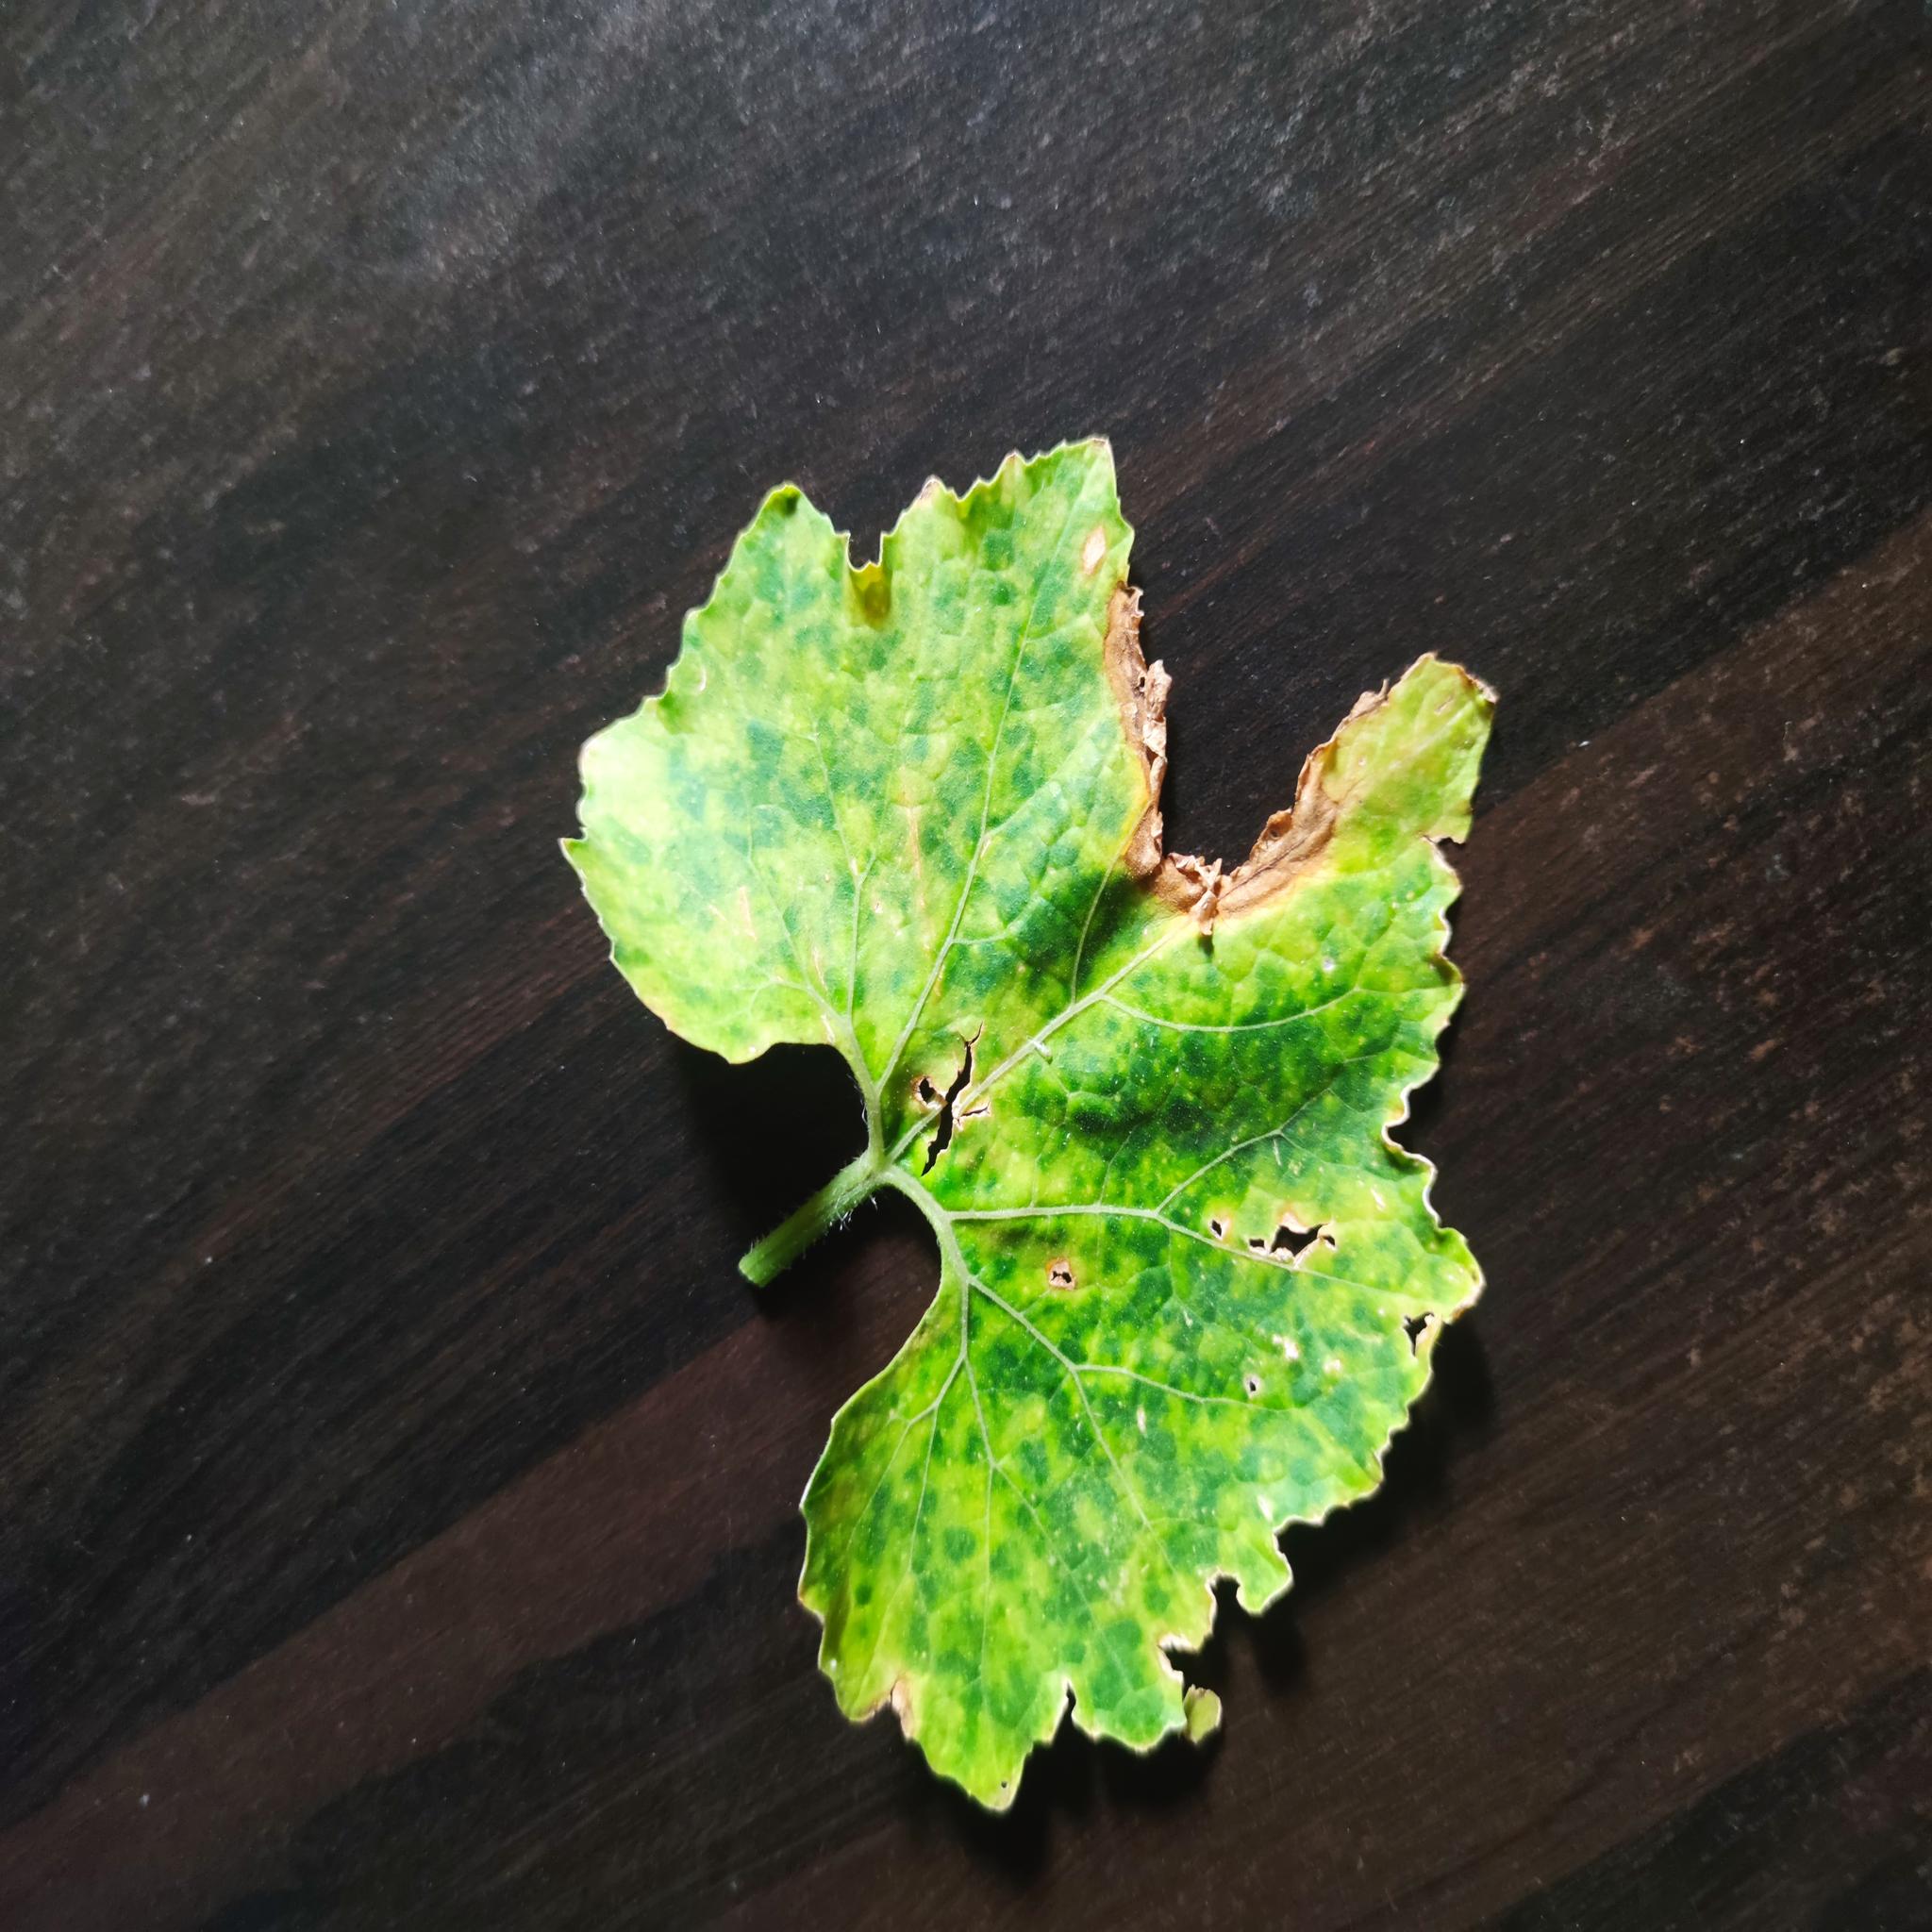
Label: Downy mildew